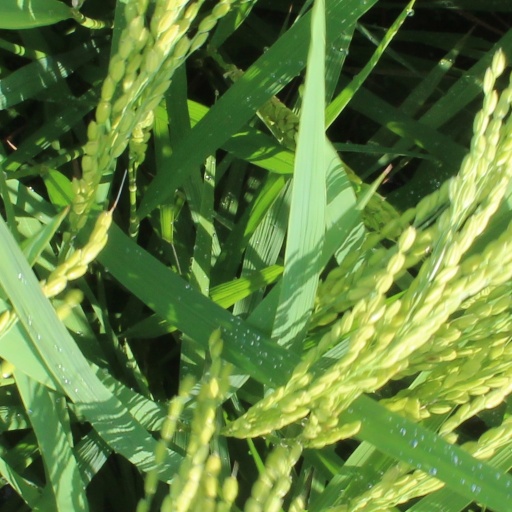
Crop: rice